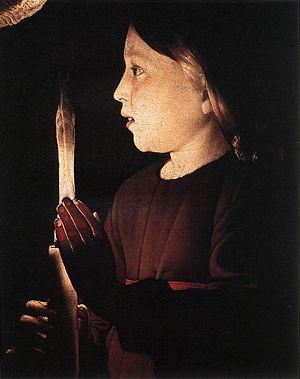
Saint Joseph charpentier est un tableau peint par Georges de La Tour, dont la date inconnue est évaluée, selon les historiens, entre 1638 et 1645. L'œuvre est découverte en 1938 par l'historien d'art britannique Percy Moore Turner, qui en fut le propriétaire, et est authentifiée comme un original de La Tour en 1942. Elle est entrée en 1948 dans les collections du musée du Louvre. Une copie plus petite appartient au musée des beaux-arts de Besançon. C'est une des œuvres représentatives de l'artiste lorrain, caractéristique de son style caravagesque et de sa maitrise du clair-obscur.